Józef Brodowski the Younger

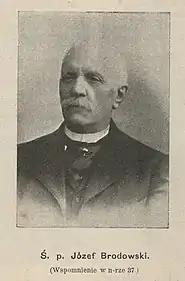

Józef Brodowski (17 January 1828, in Warsaw – 5 September 1900, in Warsaw) was a Polish painter. He is referred to as The Younger to distinguish him from Józef Brodowski (c. 1775/81–1853), who apparently was not related.